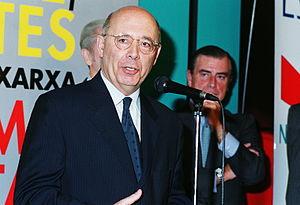
Joan Rigol i Roig, né le 4 avril 1943 à Torrelles de Llobregat, est un docteur en théologie et homme politique espagnol, membre de l'Union démocratique de Catalogne puis des Démocrates de Catalogne. Il est plusieurs fois conseiller de la Généralité de Catalogne et président du Parlement de Catalogne entre 1999 et 2003.